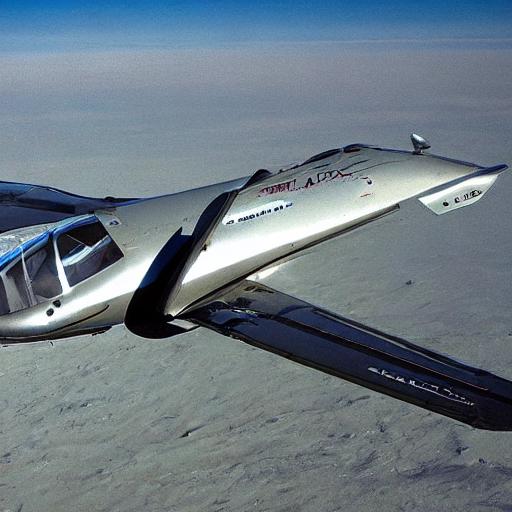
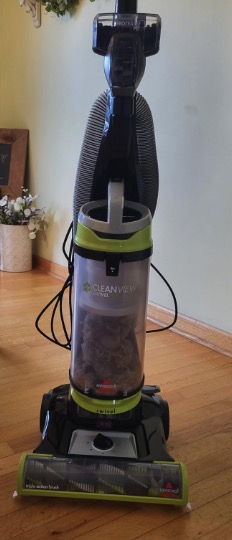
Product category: items_vacuum
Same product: no